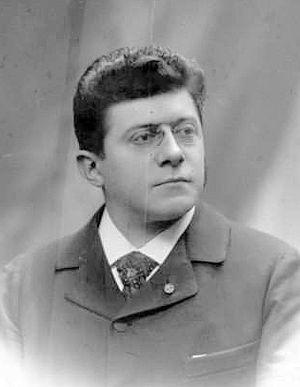
Georges-Eugène Marty est un chef d'orchestre et un compositeur français associé aux grandes scènes d'opéra de Paris.